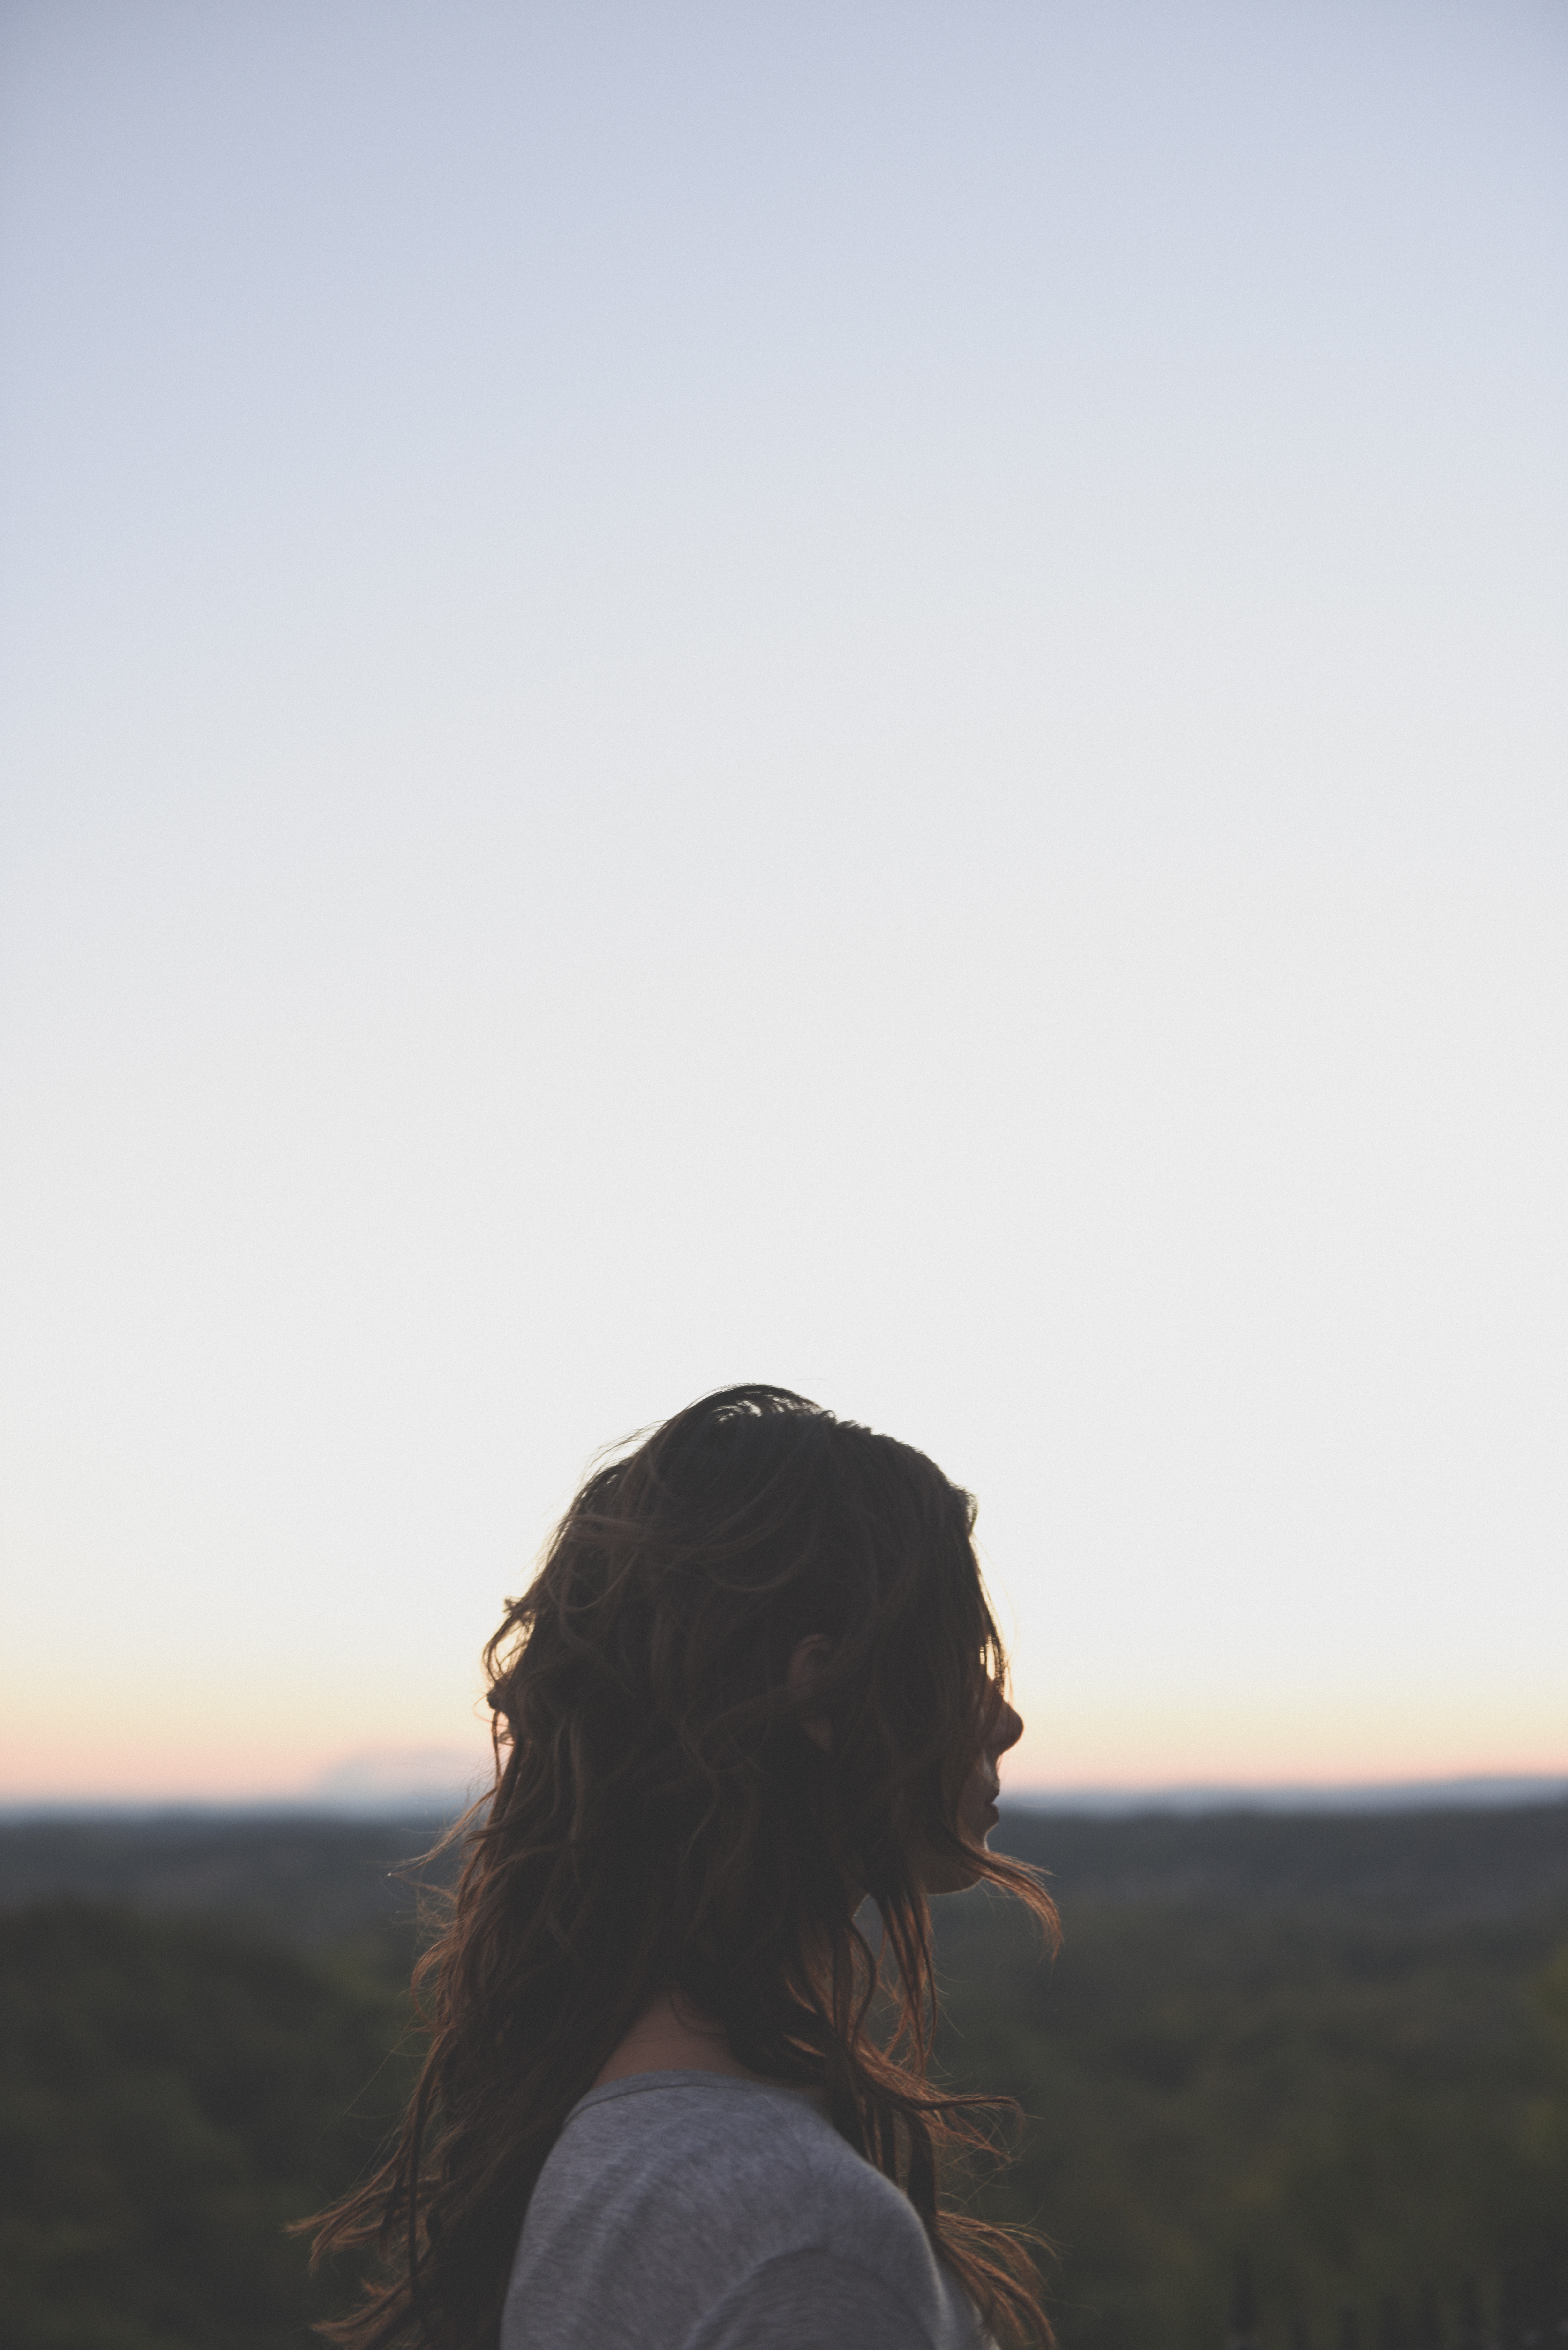
sea, horizon, silhouette, mountain, cloud, sky, woman, hair, sunset, sunlight, morning, hill, female, lady, shoulder, atmospheric phenomenon